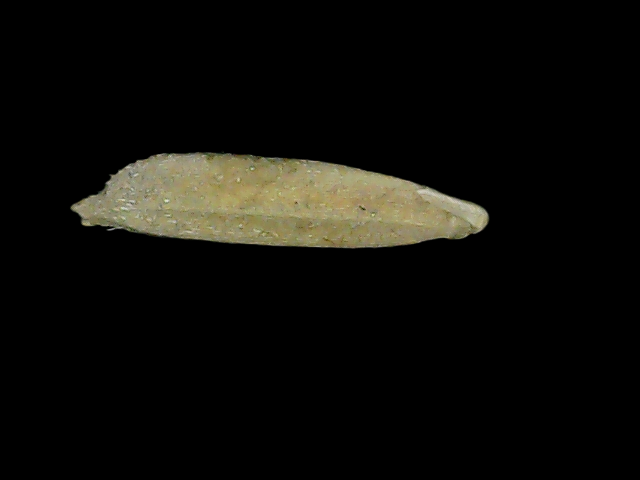
Rice variety: Bd85